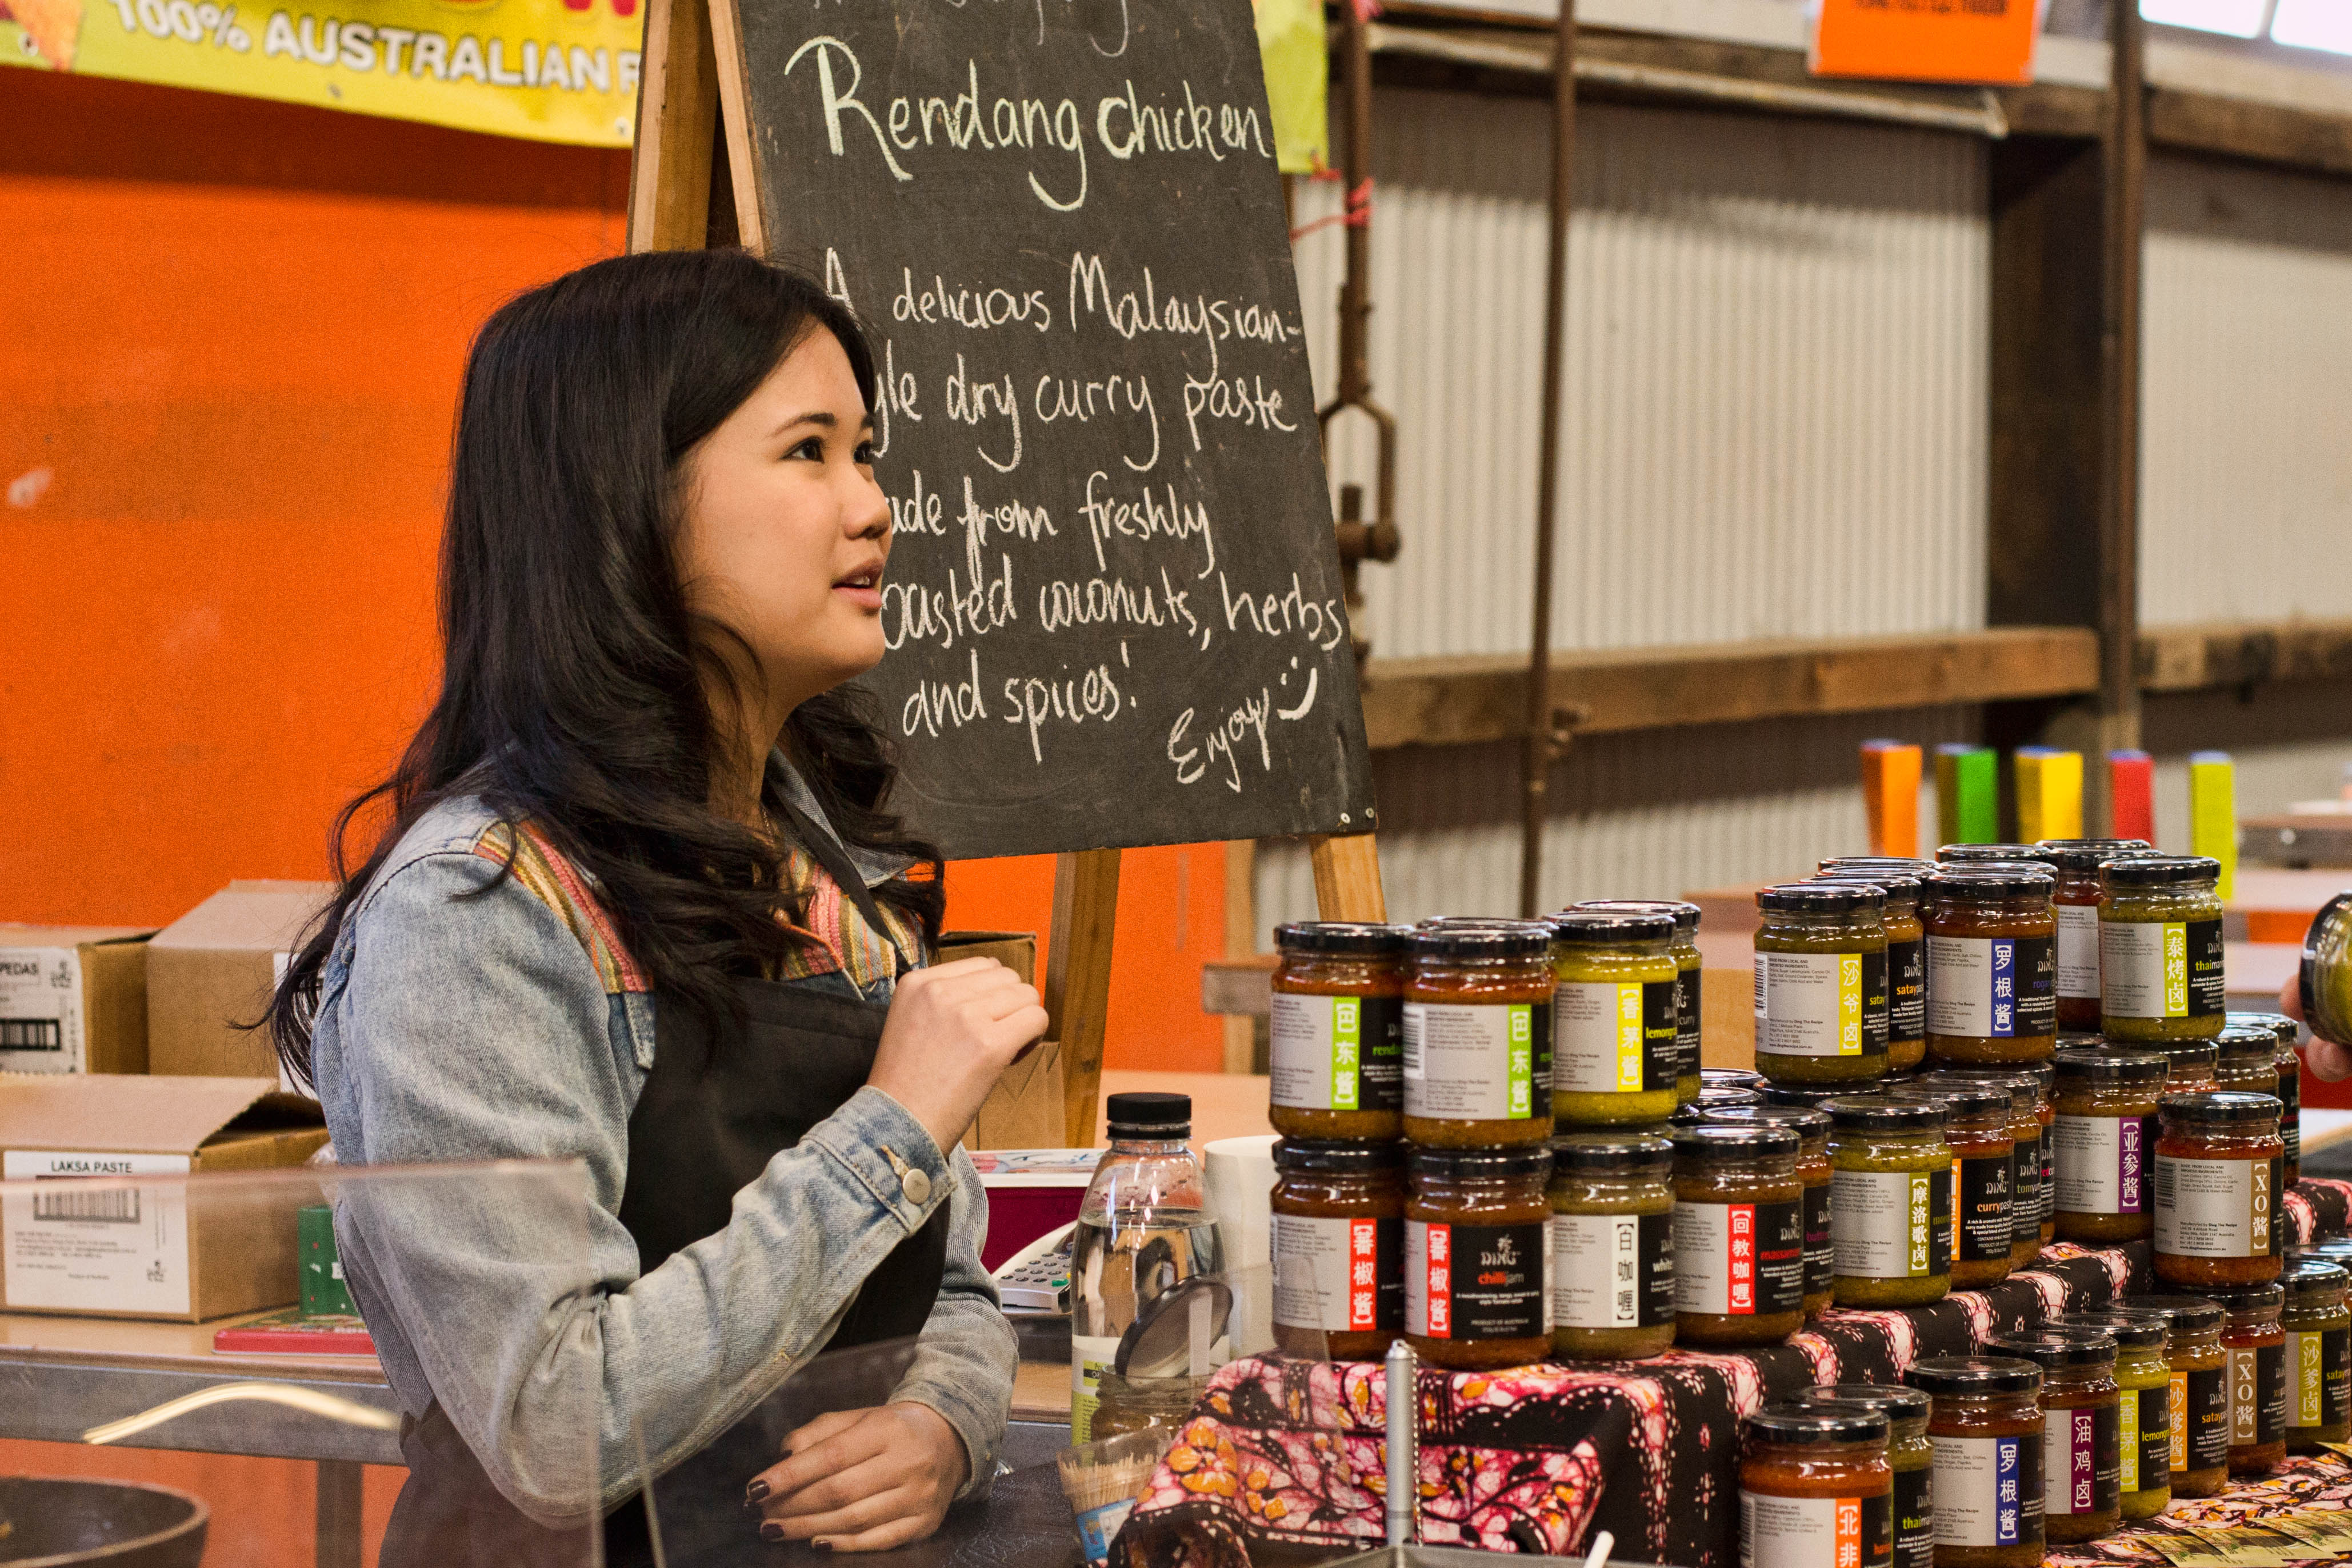
vendor, grocery store, sense